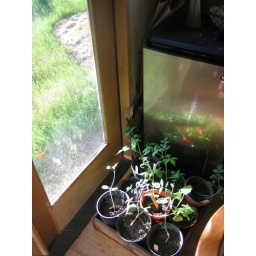
plants are taking over our house